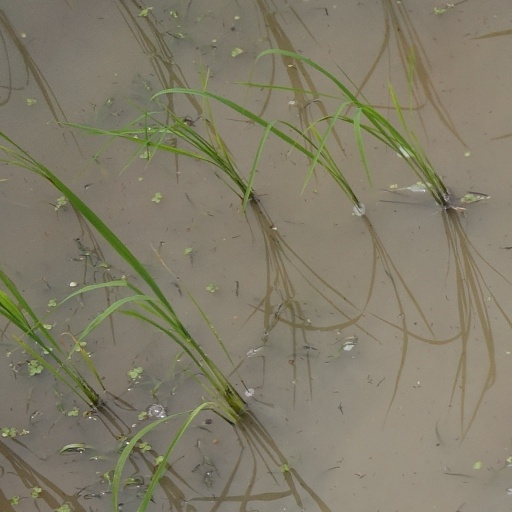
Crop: rice